Mike Bucci

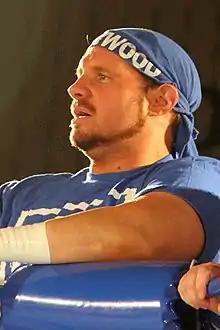
Bucci in 2015

Michael Bucci (born June 5, 1972) is an American retired professional wrestler. He is best known for his tenures in Extreme Championship Wrestling (ECW) as Nova, Super Nova, and "Hollywood" Nova and World Wrestling Entertainment (WWE) as Simon Dean.